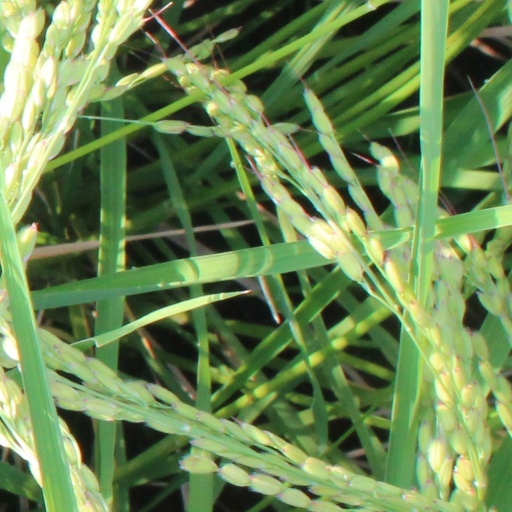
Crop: rice